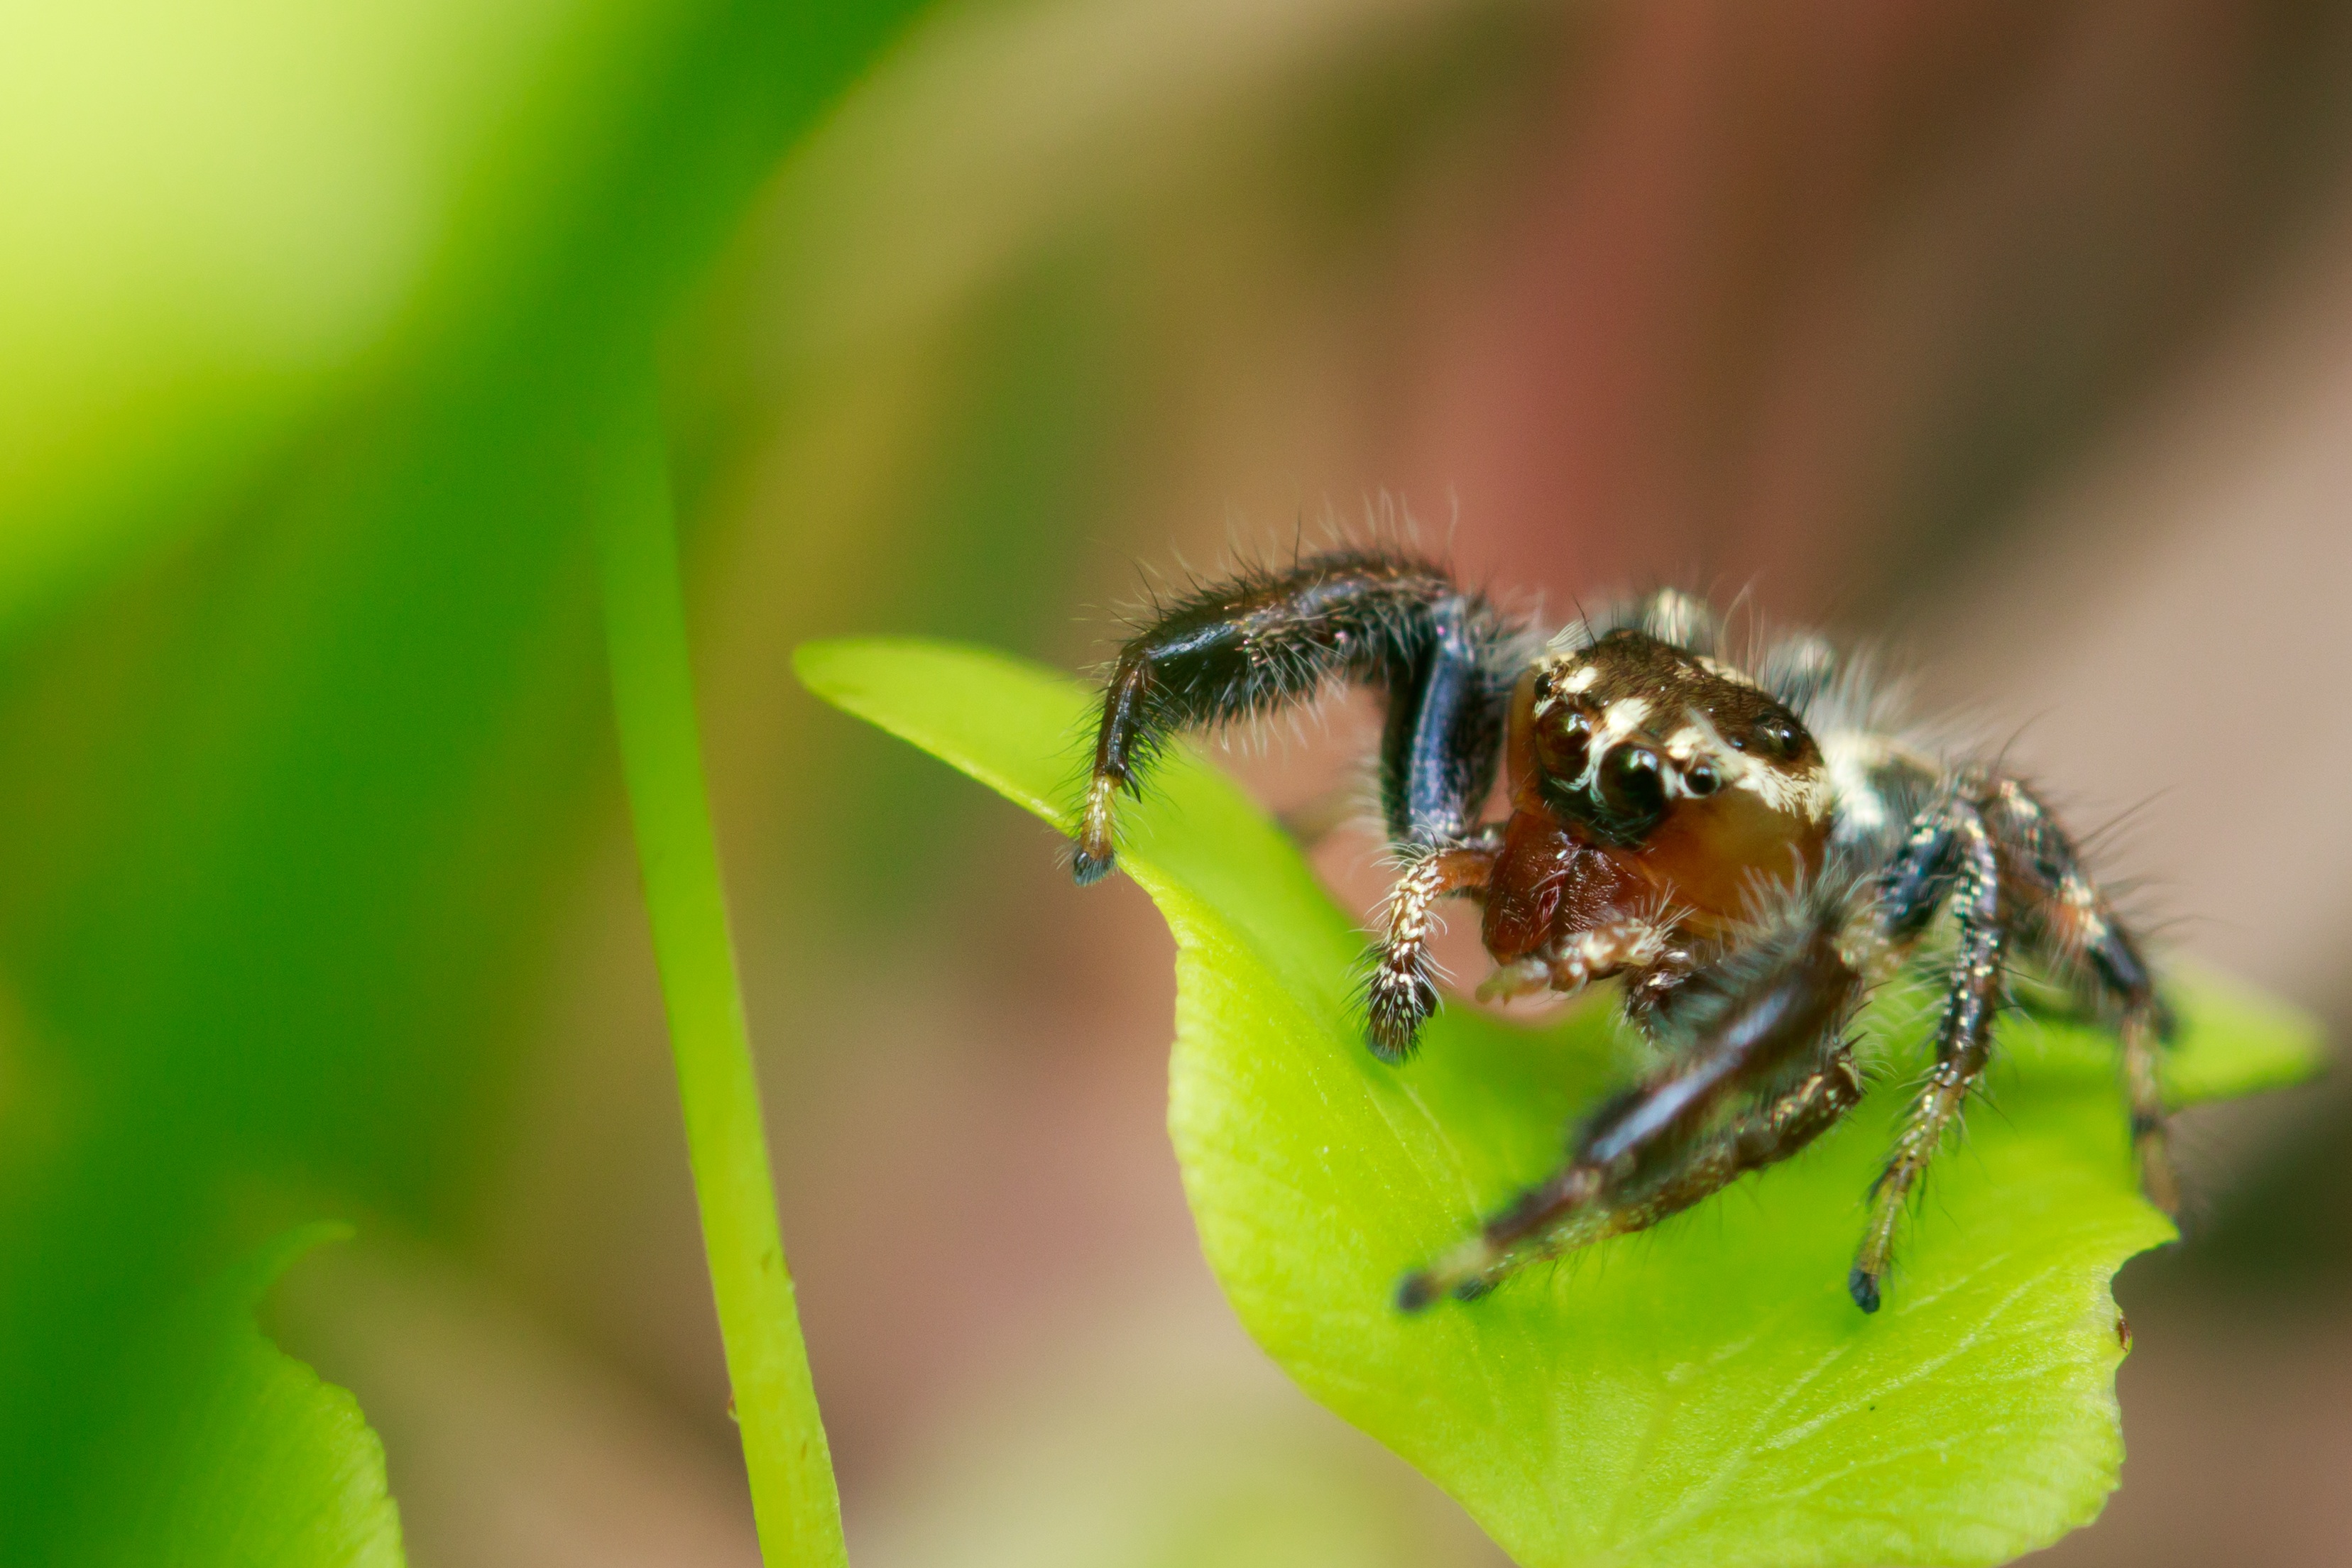
nature, photography, flower, fly, pollen, green, insect, fauna, invertebrate, close up, bee, bumblebee, nectar, macro photography, arthropod, honey bee, leaf beetle, plant stem, membrane winged insect